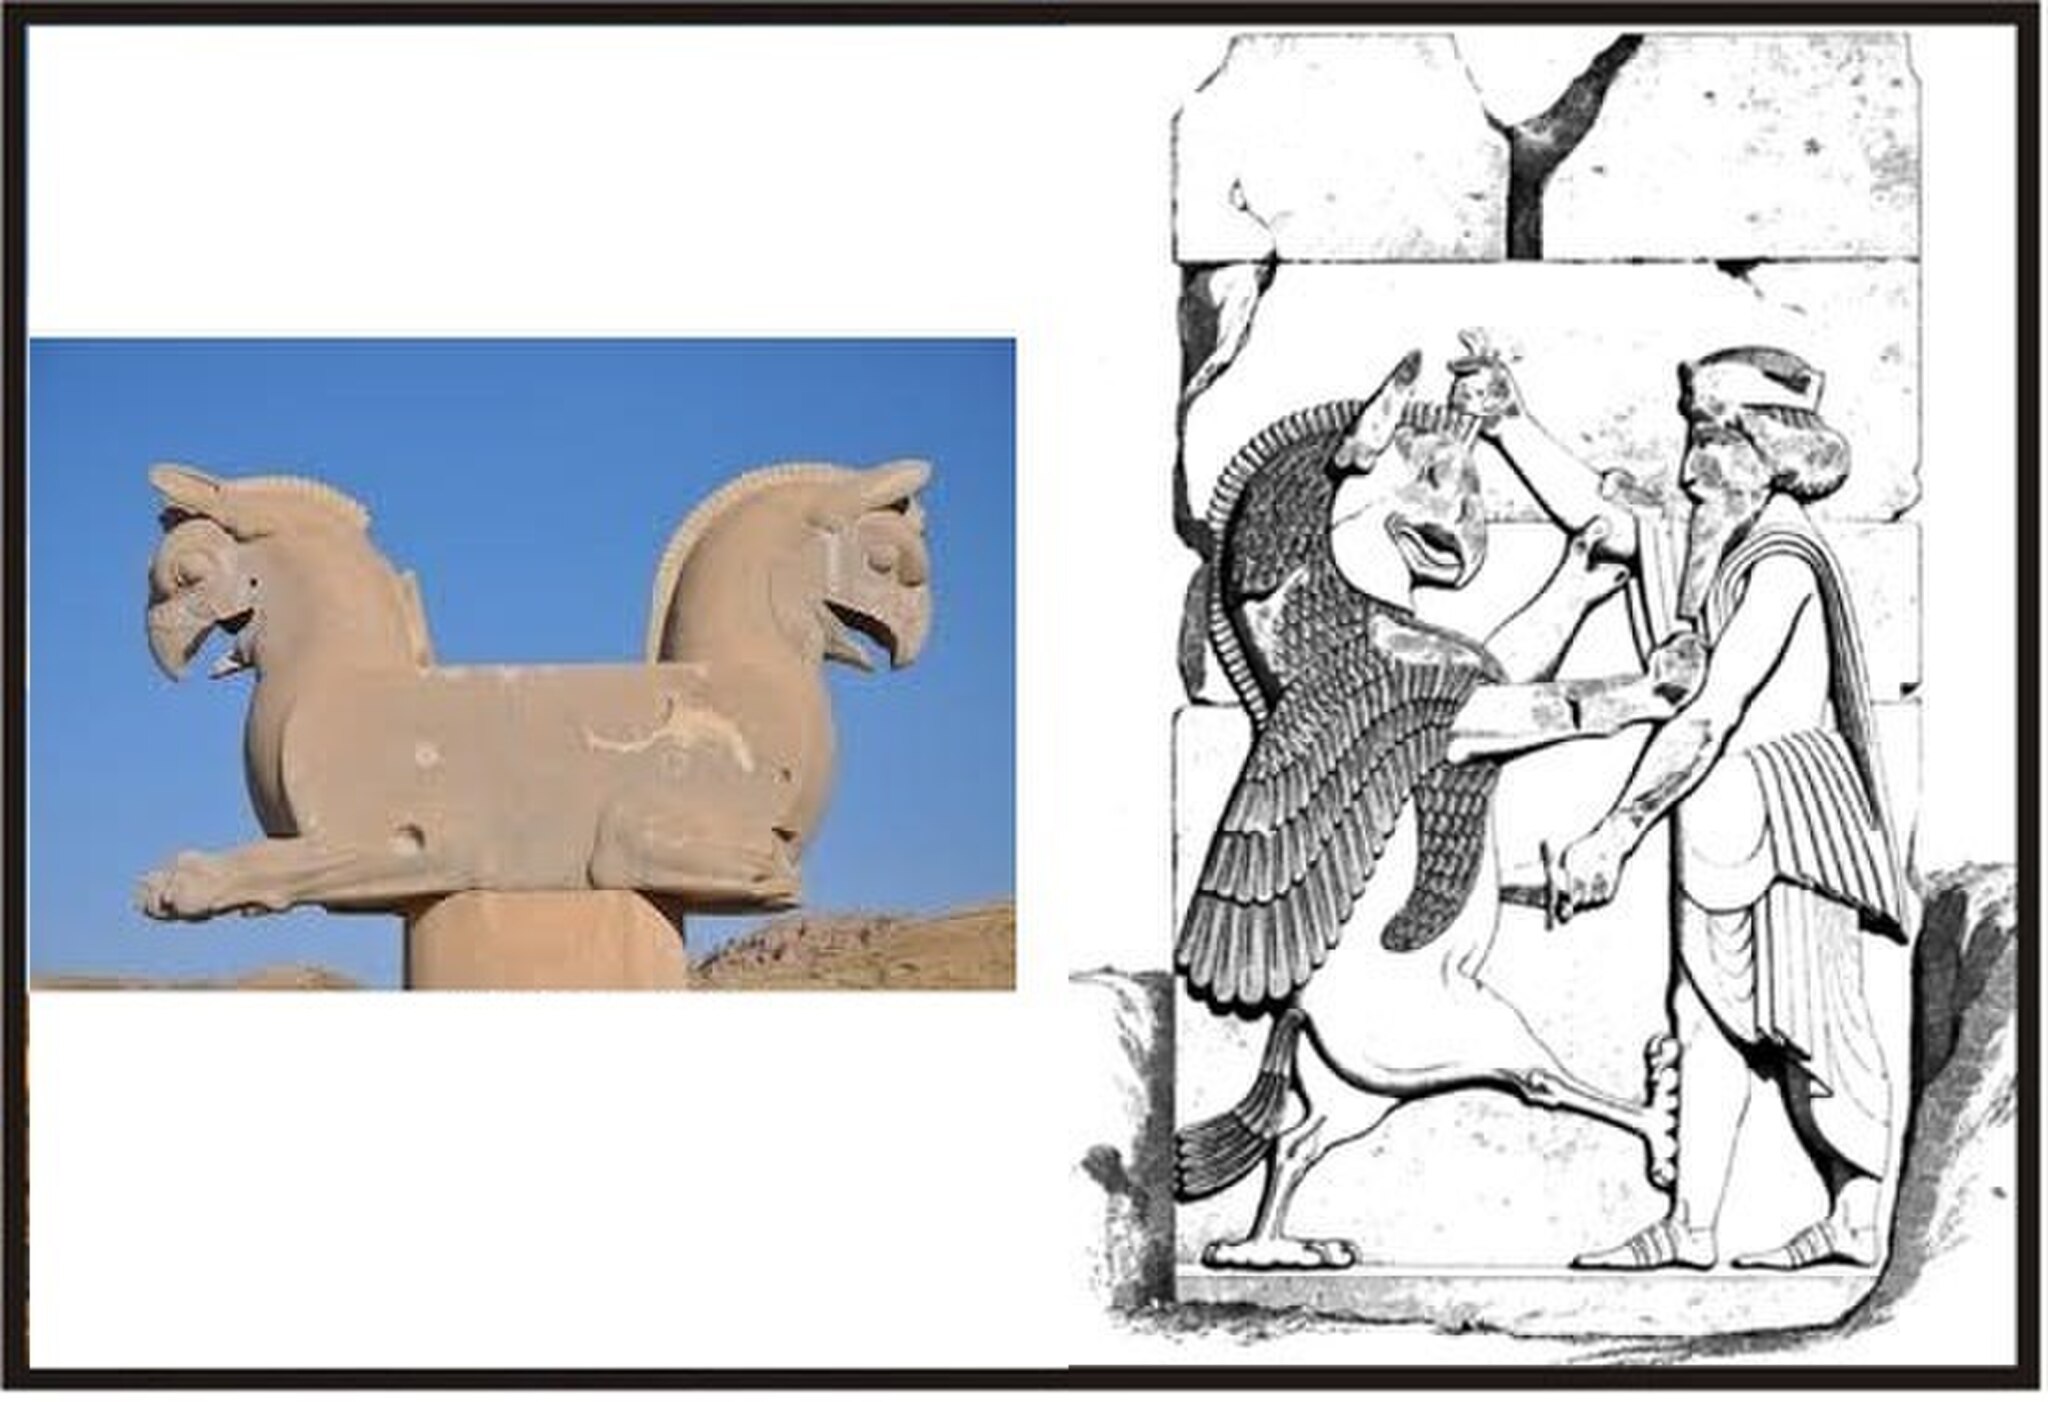
Title: Shahriar and Griffin
Description: شهریار و شیردال
Date: 2019-05-28
Categories: Achaemenid architecture, Self-published work, Drawings of Persepolis, Griffin capitals in Persepolis, Reliefs of king killing a griffin, Persepolis